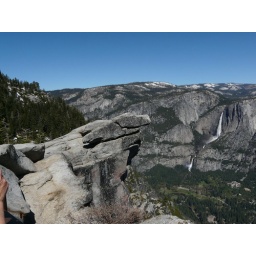
Yosemite falls with car rock in foreground